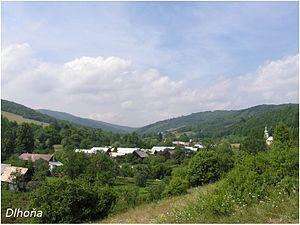
Dlhoňa est un village de Slovaquie situé dans la région de Prešov.